Allopatric speciation

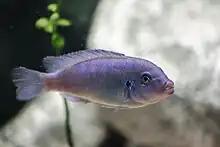
A female cobalt blue zebra cichlid

Microallopatry refers to allopatric speciation occurring on a small geographic scale. Examples of microallopatric speciation in nature have been described. Rico and Turner found intralacustrine allopatric divergence of "Pseudotropheus callainos" ("Maylandia callainos") within Lake Malawi separated only by 35 meters. Gustave Paulay found evidence that species in the subfamily Cryptorhynchinae have microallopatrically speciated on Rapa and its surrounding islets. A sympatrically distributed triplet of diving beetle ("Paroster") species living in aquifers of Australia's Yilgarn region have likely speciated microallopatrically within a 3.5 km area. The term was originally proposed by Hobart M. Smith to describe a level of geographic resolution. A sympatric population may exist in low resolution, whereas viewed with a higher resolution ("i.e." on a small, localized scale within the population) it is "microallopatric". Ben Fitzpatrick and colleagues contend that this original definition, "is misleading because it confuses geographical and ecological concepts".